W. Coleman Nevils

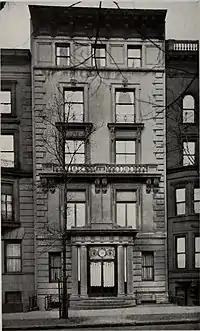
Campion House in New York City

After stepping down as president of Scranton, Nevils returned to New York City. There, he became the head of the Jesuit magazine "America", and the president of its publisher, America Press. He also became the father superior of Campion House, the residence for the Jesuit editors of the magazine. In 1953, he returned to the Church of St. Ignatius Loyola as the spiritual director of the Jesuit community, where he would remain until his death. He also continued to teach at Regis High School and the Loyola School.